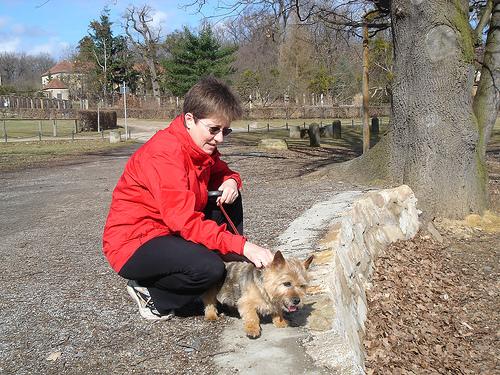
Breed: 203-n000016-Norwich_terrier